Transgender history in the United States

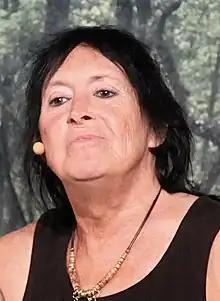
Sandy Stone, as transgender engineer of Olivia Records, was targeted in the 1970s; she has been cited as the originator of transgender studies.

The 1970s also saw conflict between the transgender and lesbian communities in America. A dispute began in 1973, when the West Coast Lesbian Conference split over a scheduled performance by the lesbian transgender folk singer Beth Elliott. Elliott had served as vice-president of the San Francisco chapter of the lesbian group Daughters of Bilitis, and edited the chapter's newsletter, "Sisters", but was expelled from the group in 1973 on the grounds that she was not really a woman. In 1977 some lesbians protested the fact that lesbian transgender woman Sandy Stone was employed at Olivia Records. In 1979 lesbian trans-exclusionary radical feminist activist Janice Raymond released the book "", which she framed as a critique of a patriarchal medical and psychiatric establishment, and which maintains that transsexualism is based on the "patriarchal myths" of "male mothering", and "making of woman according to man's image". Raymond claimed this was done in order "to colonize feminist identification, culture, politics and sexuality", adding: "All transsexuals rape women's bodies by reducing the real female form to an artifact, appropriating this body for themselves ... Transsexuals merely cut off the most obvious means of invading women, so that they seem non-invasive." In this charge, Raymond echoed feminist Robin Morgan's charge at the 1973 West Coast Lesbian Conference, held in Los Angeles, that pre-op transsexual folk singer Beth Elliott, who had performed the previous day, was "an opportunist, an infiltrator, and a destroyer-with the mentality of a rapist". In particular, Raymond mounted an "ad hominem" attack on Sandy Stone in "The Transsexual Empire". Raymond accused Stone by name of plotting to destroy the Olivia Records collective and womanhood in general with "male energy". In 1976, prior to publication, Raymond had sent a draft of the chapter attacking Stone to the Olivia collective "for comment", apparently in anticipation of outing Stone. Raymond appeared unaware that Stone had informed the collective of her transgender status before agreeing to join. The collective did return comments to Raymond, suggesting that her description of transgender people and of Stone's place in and effect on the collective was at odds with the reality of the collective's interaction with Stone.